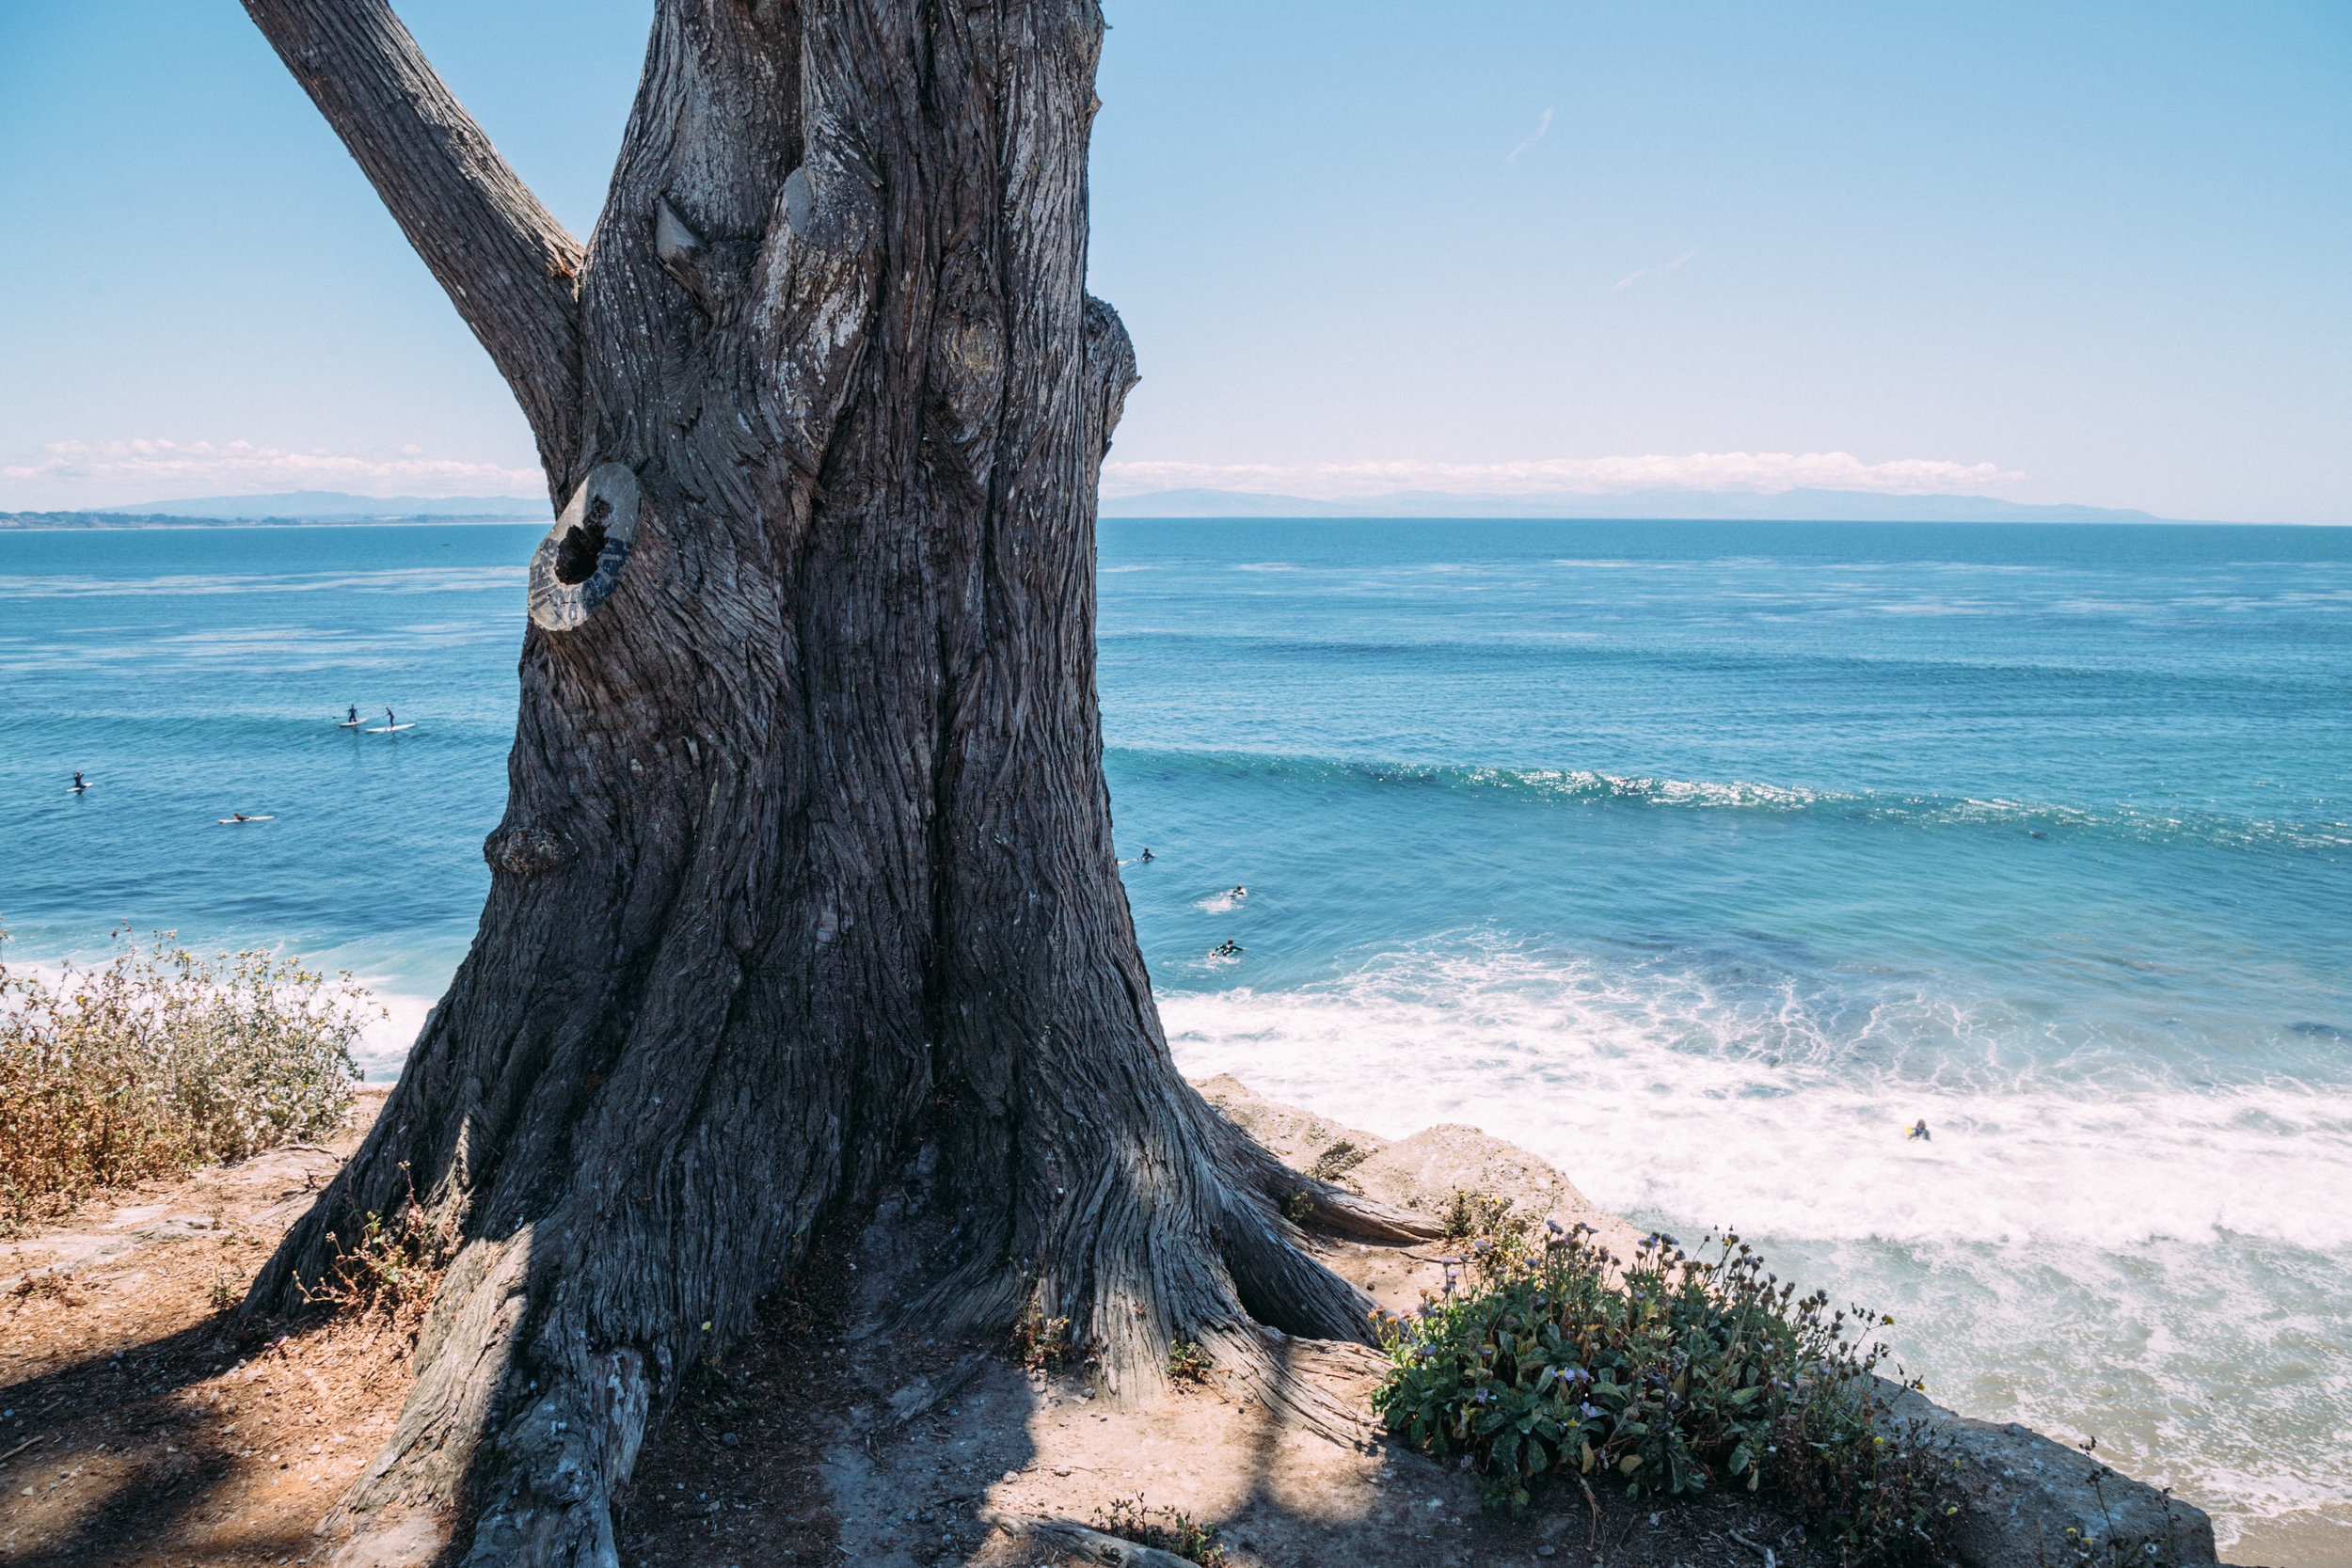
beach, sea, coast, tree, water, nature, rock, ocean, horizon, plant, wood, shore, wave, vacation, cliff, bay, blue, terrain, material, body of water, cape, woody plant, arecales